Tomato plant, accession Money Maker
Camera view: tilt-top (135 deg); turntable rotation: 60 degrees
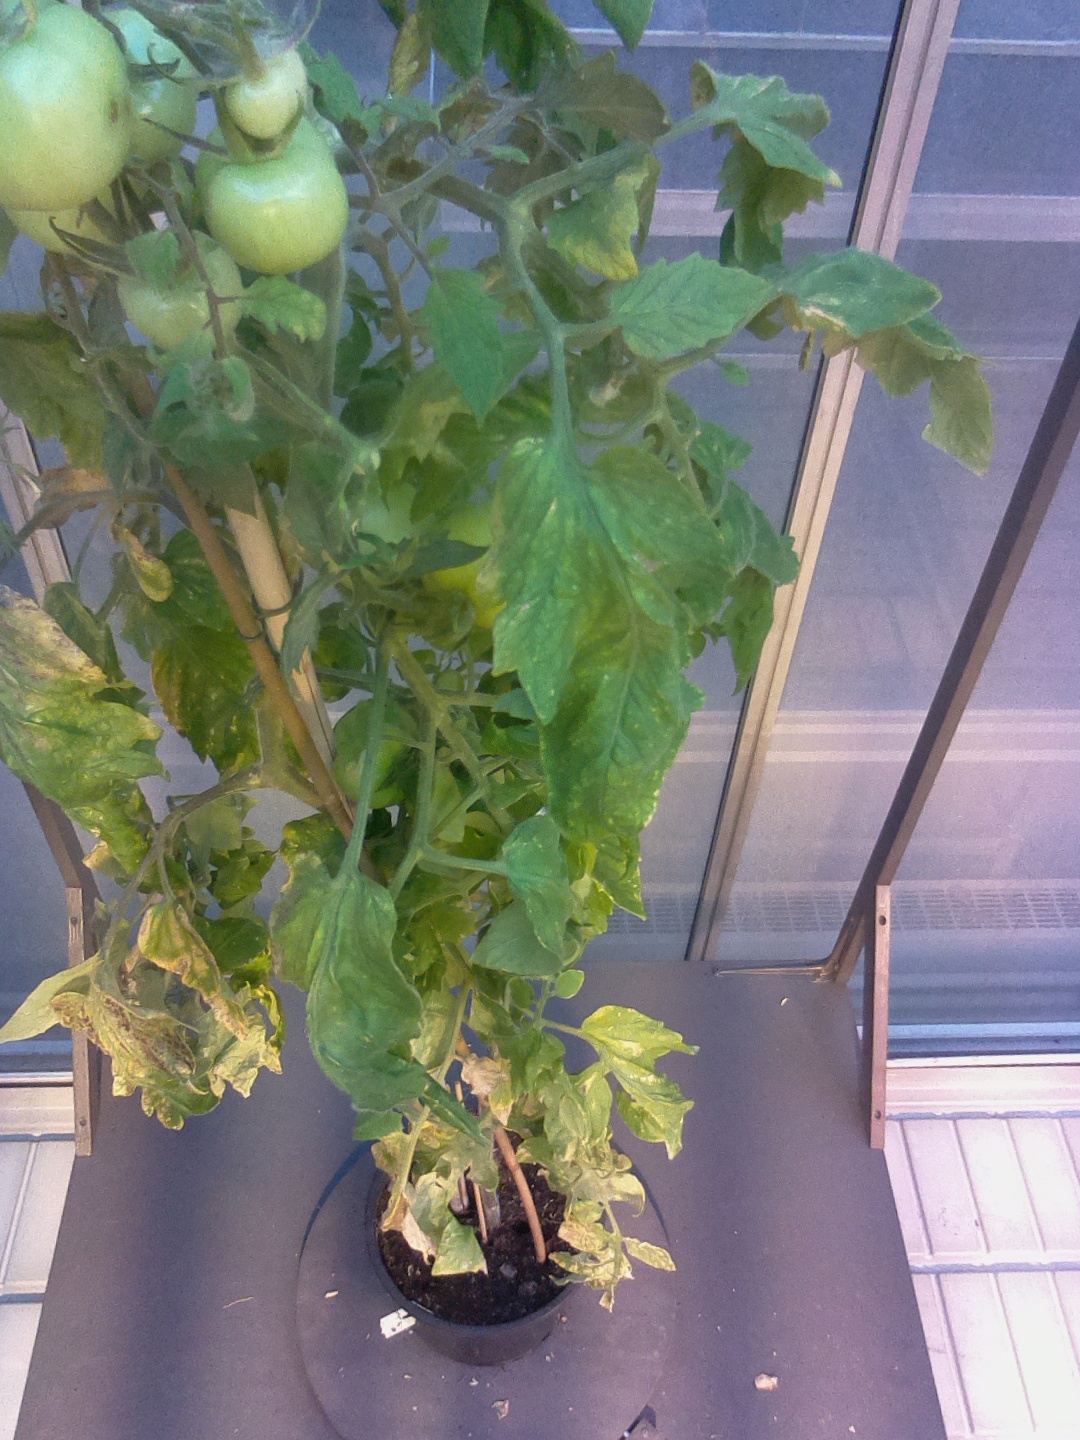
BBCH growth stage 79: 90% -100% of final fruit size